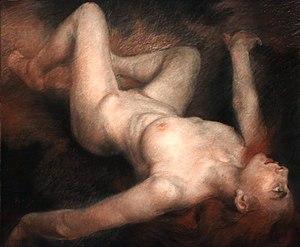
Démoniaque, crayon graphite et pastel sur papier collé sur toile, par Alfred Roll, 1904. Appartient au fond du Musée des Beaux-Arts de la Ville de Paris ( Petit Palais ), présenté dans le cadre de l'exposition ""L'art du pastel de Degas à Redon"", du 15 Septembre 2017 au 8 Avril 2018."
Alfred Philippe Arthur Roll, né le 1ᵉʳ mars 1846 à Paris, et mort dans le 17ᵉ arrondissement de cette ville le 27 octobre 1919, est un peintre et sculpteur naturaliste français.